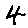
Label: 4